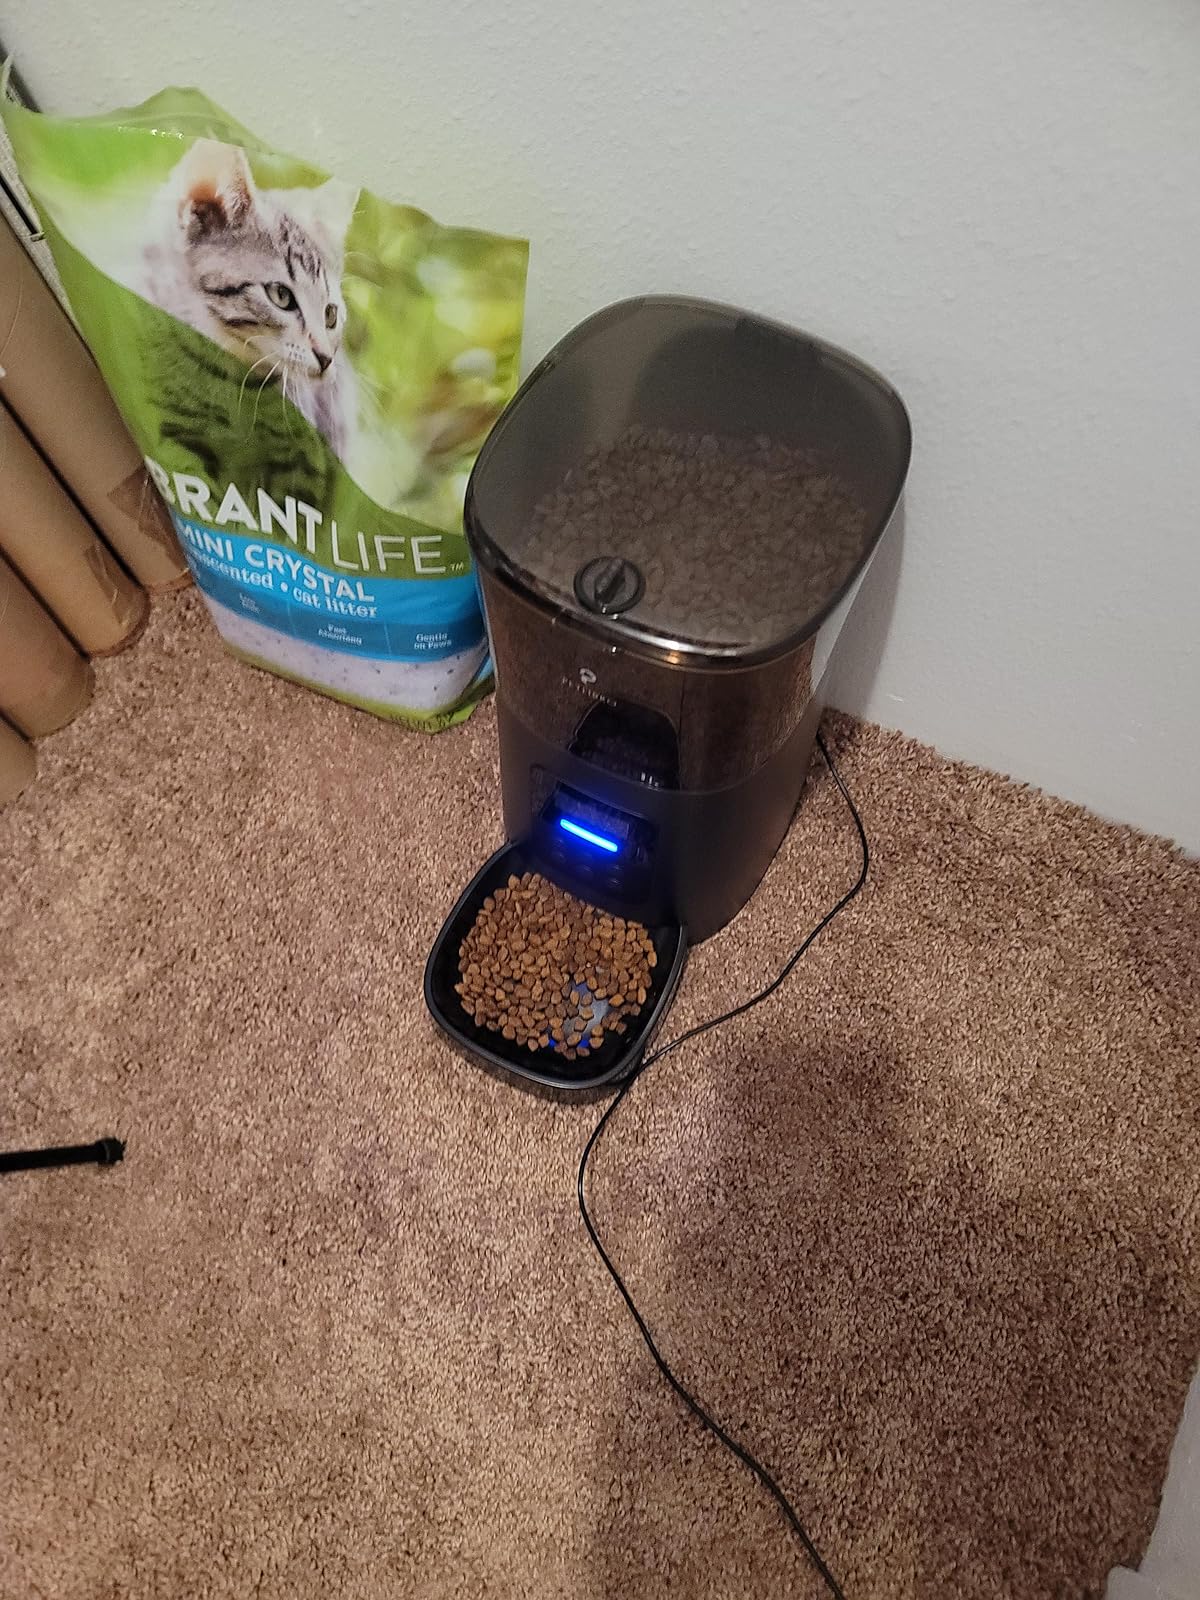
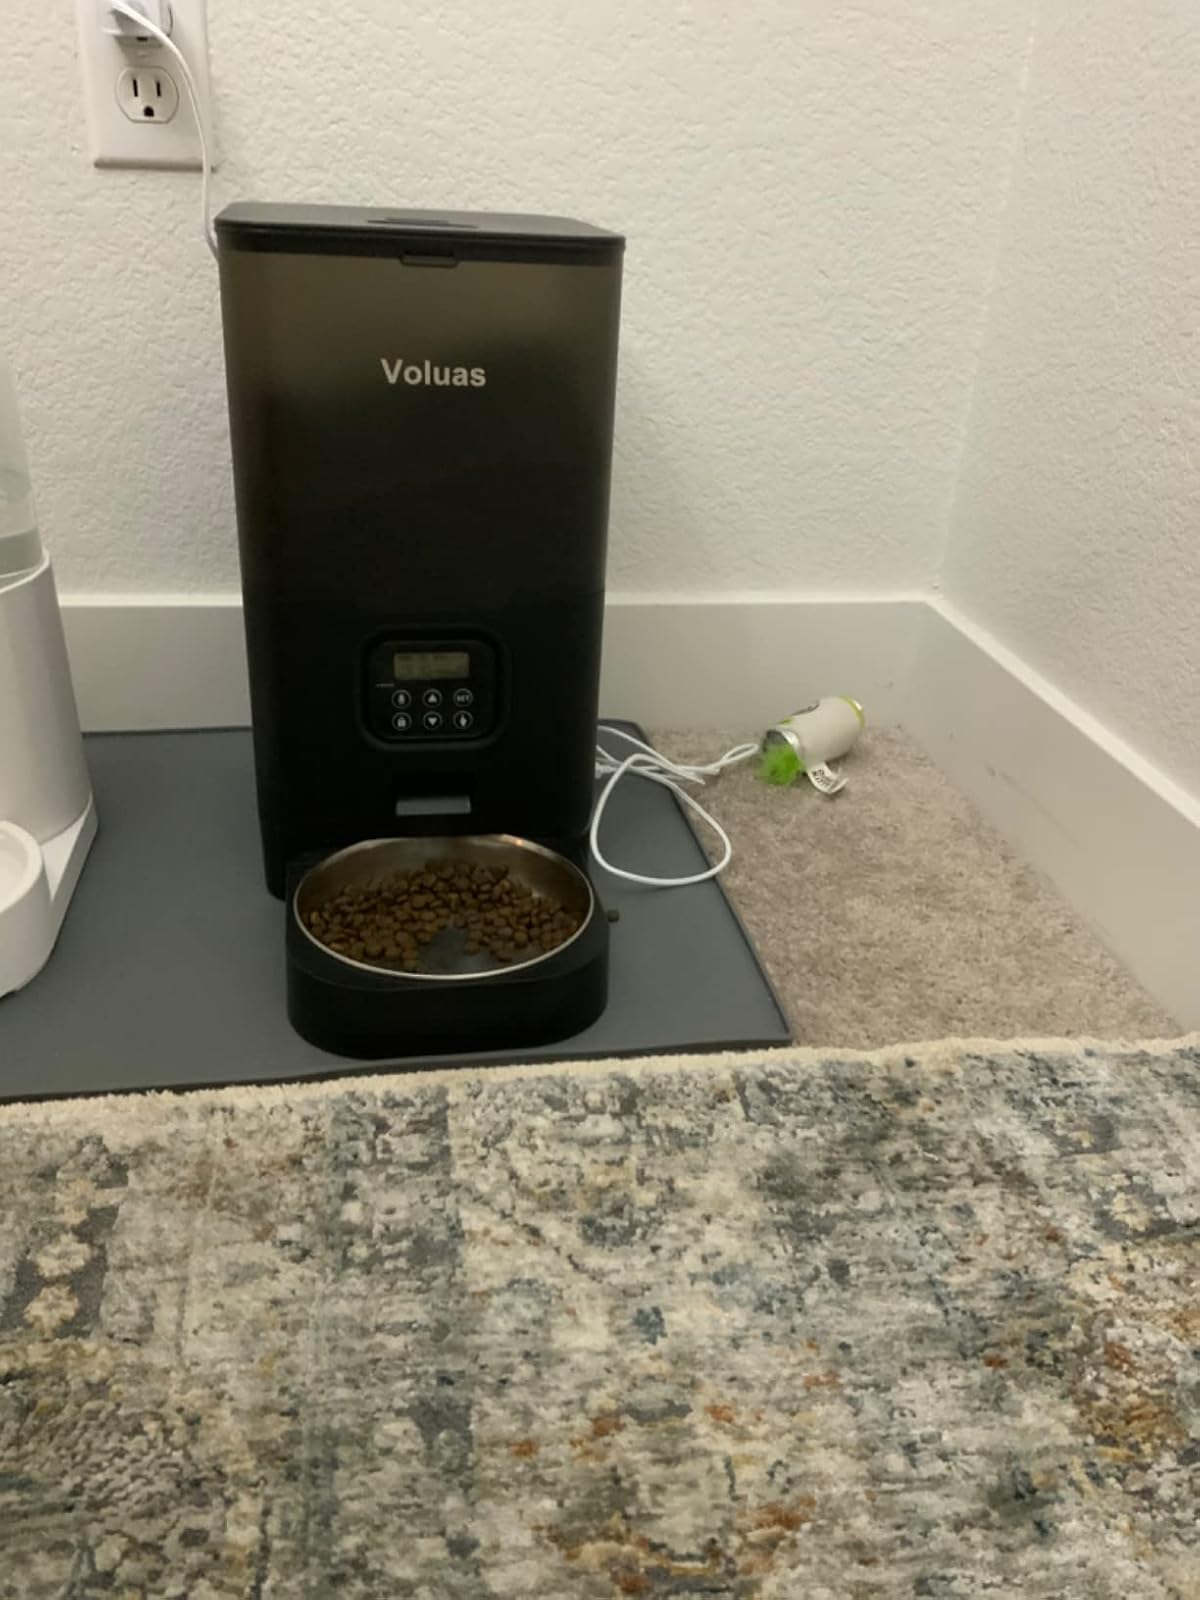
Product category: items_feeder
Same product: no